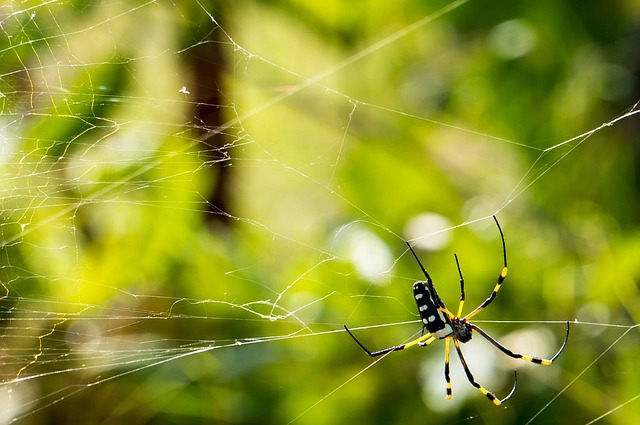
Label: spider